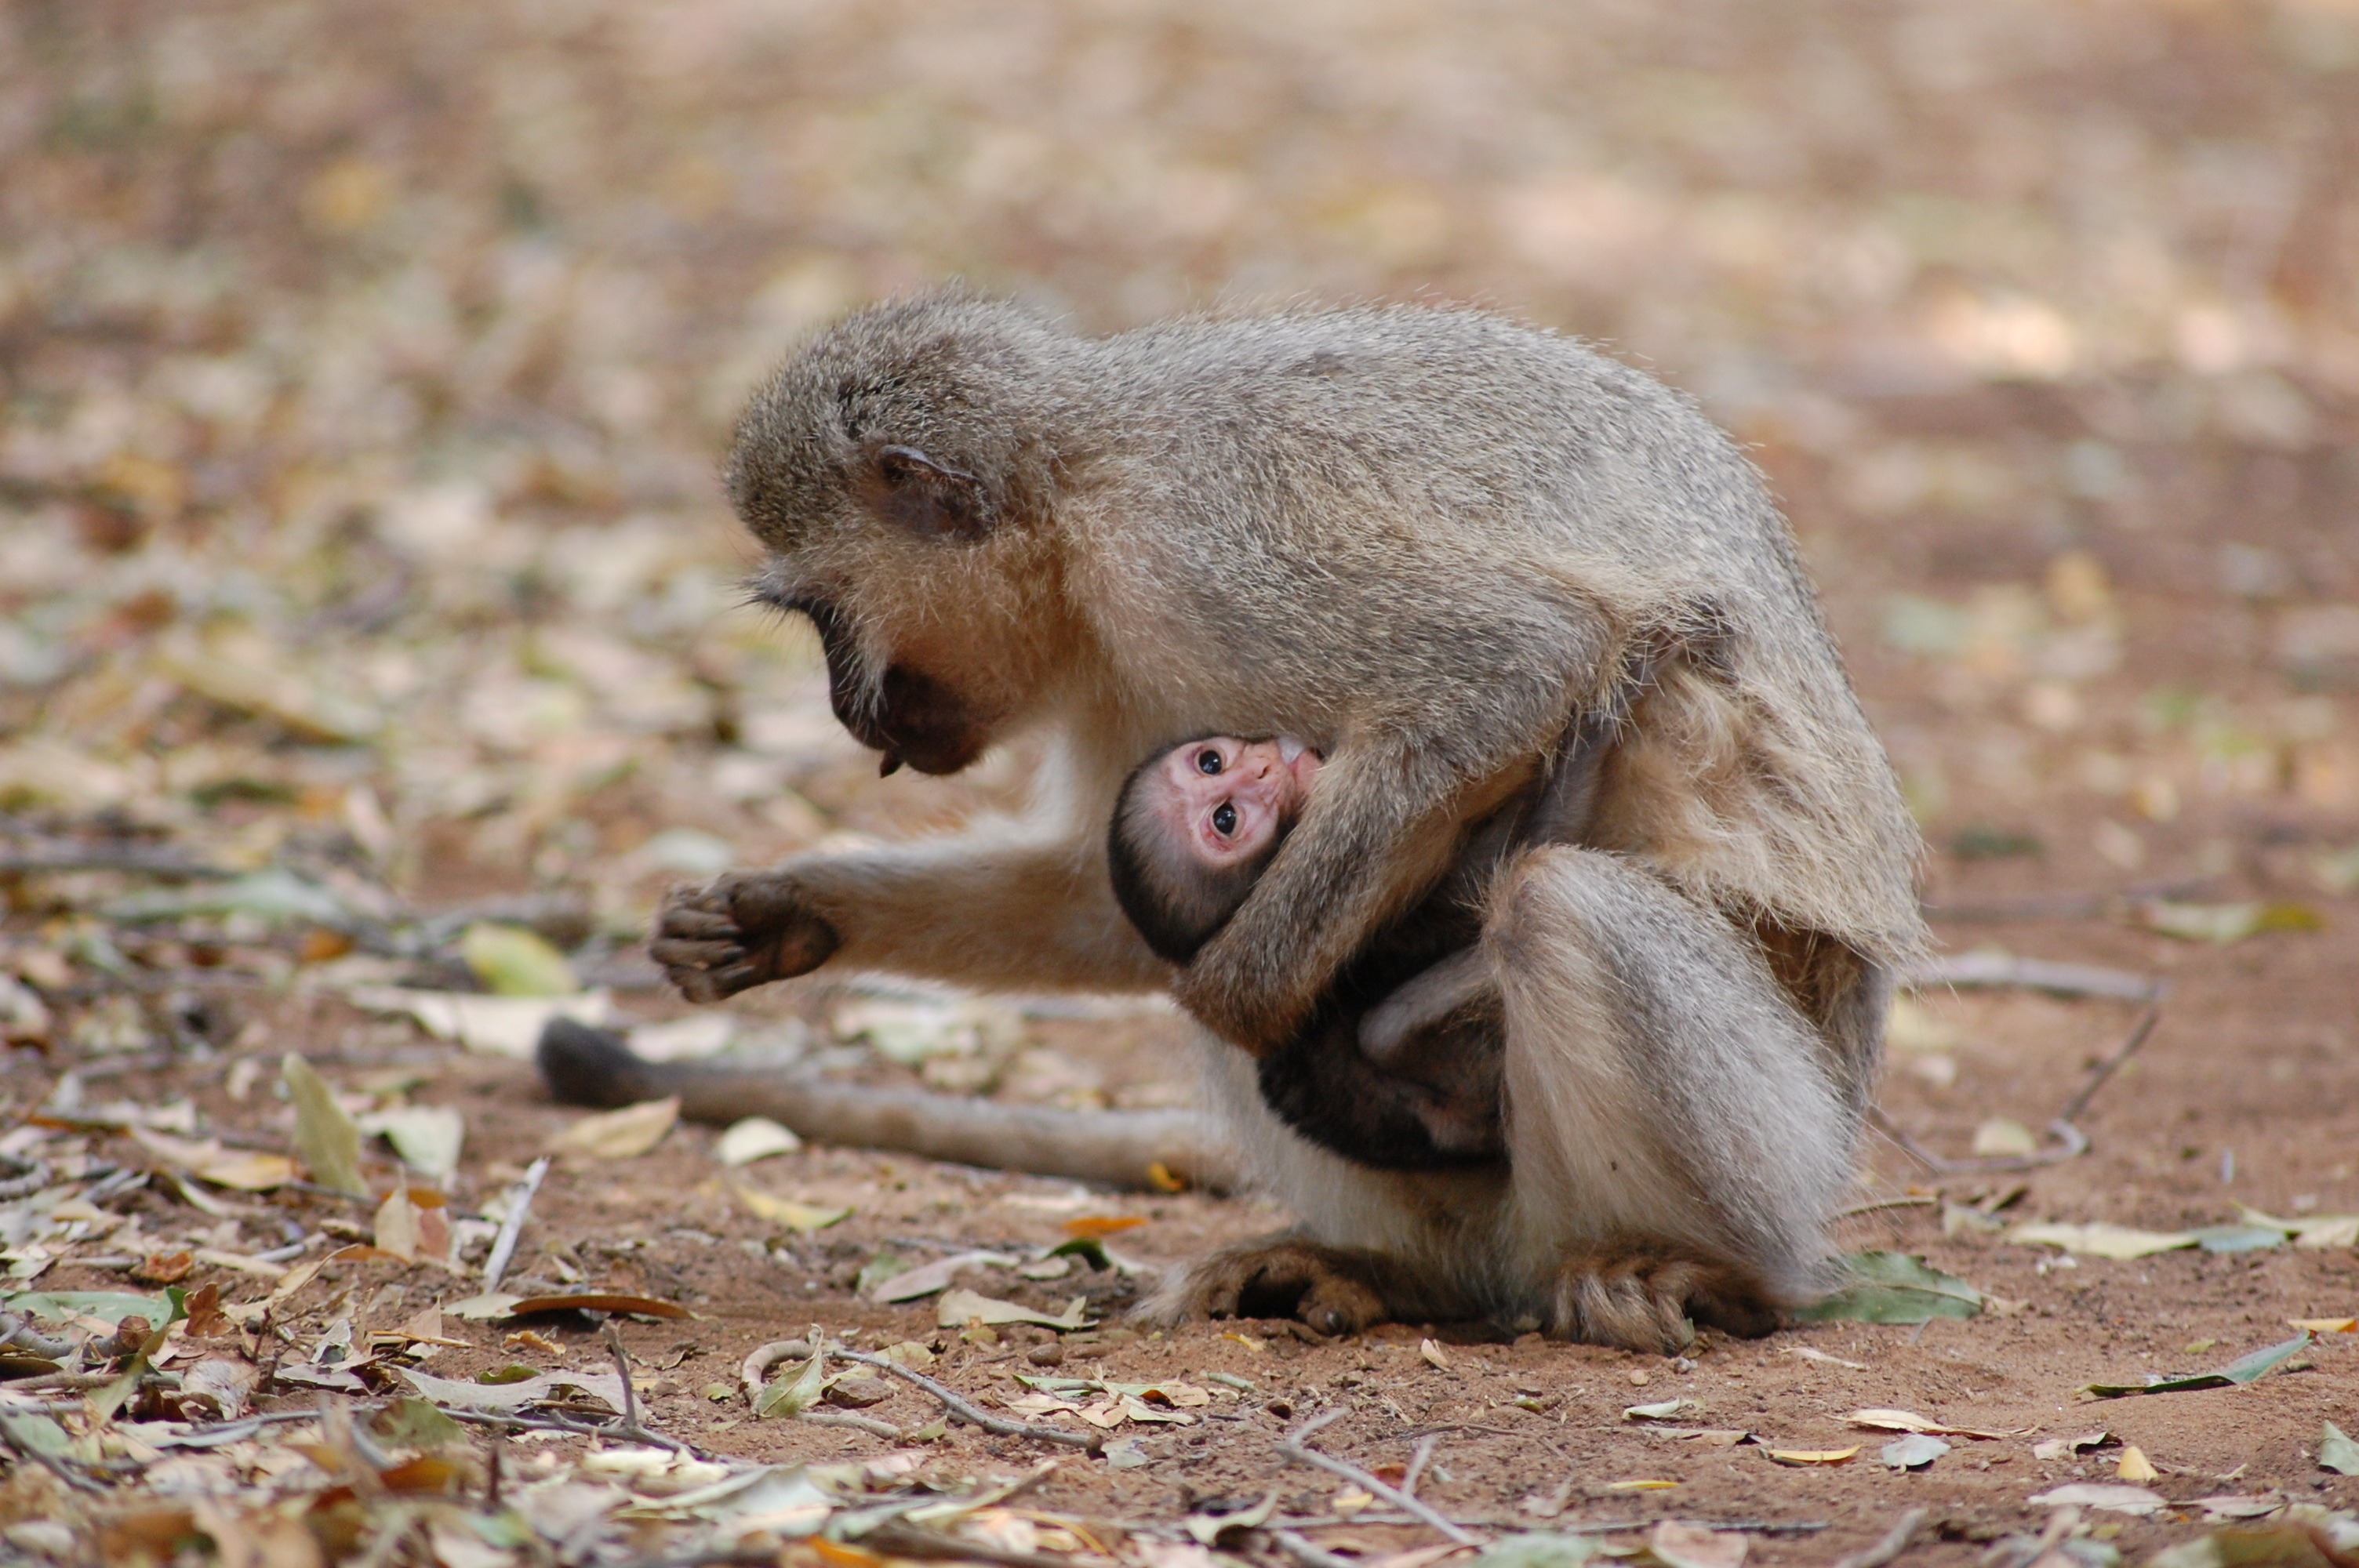
outdoor, wildlife, environment, zoo, fur, jungle, biology, natural, mammal, climber, monkey, baby, fauna, primate, ecology, living, captivity, zoology, baboon, reserve, madagascar, beast, vertebrate, creature, conservation, habitat, adorable, species, safari, ecosystem, macaque, mother and child, old world monkey, reservation, new world monkey